History of Sunderland

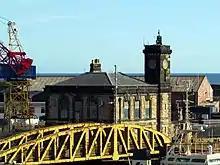
Sunderland Dock Company offices (1850 by John Murray) and the Gladstone Swing Bridge of 1874

During the War of Jenkins' Ear a pair of gun batteries were built (in 1742 and 1745) on the shoreline to the south of the South Pier, to defend the river from attack (a further battery was built on the cliff top in Roker, ten years later). One of the pair was washed away by the sea in 1780, but the other was expanded during the French Revolutionary Wars and became known as the Black Cat Battery. In 1794 Sunderland Barracks were built, behind the battery, close to what was then the tip of the headland.